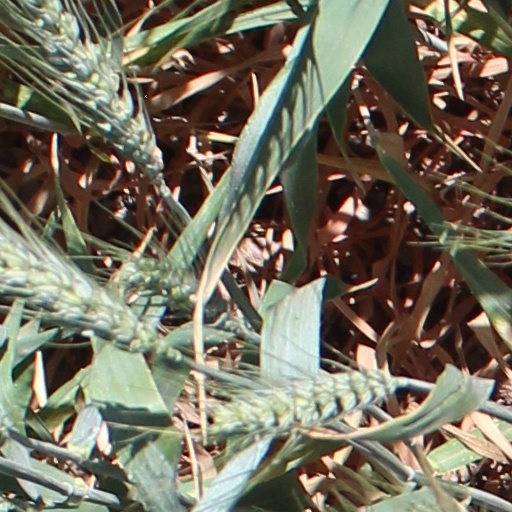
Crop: wheat